Perth Water Works

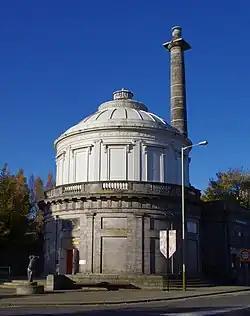
The building in 2012

Perth Water Works (also known as Corporation Water Works) is an historic building in Perth, Scotland, dating to 1832. Standing at the corner of Tay Street and Marshall Place (both part of the A989), the building, a former engine house and water tank, has been the home of The Fergusson Gallery, displaying the work of John Duncan Fergusson, since 1992. The building is Category A listed. Historic Environment Scotland states that it is one of Scotland's most significant industrial buildings, and that its large-scale cast-iron construction may be the first very first in the world.